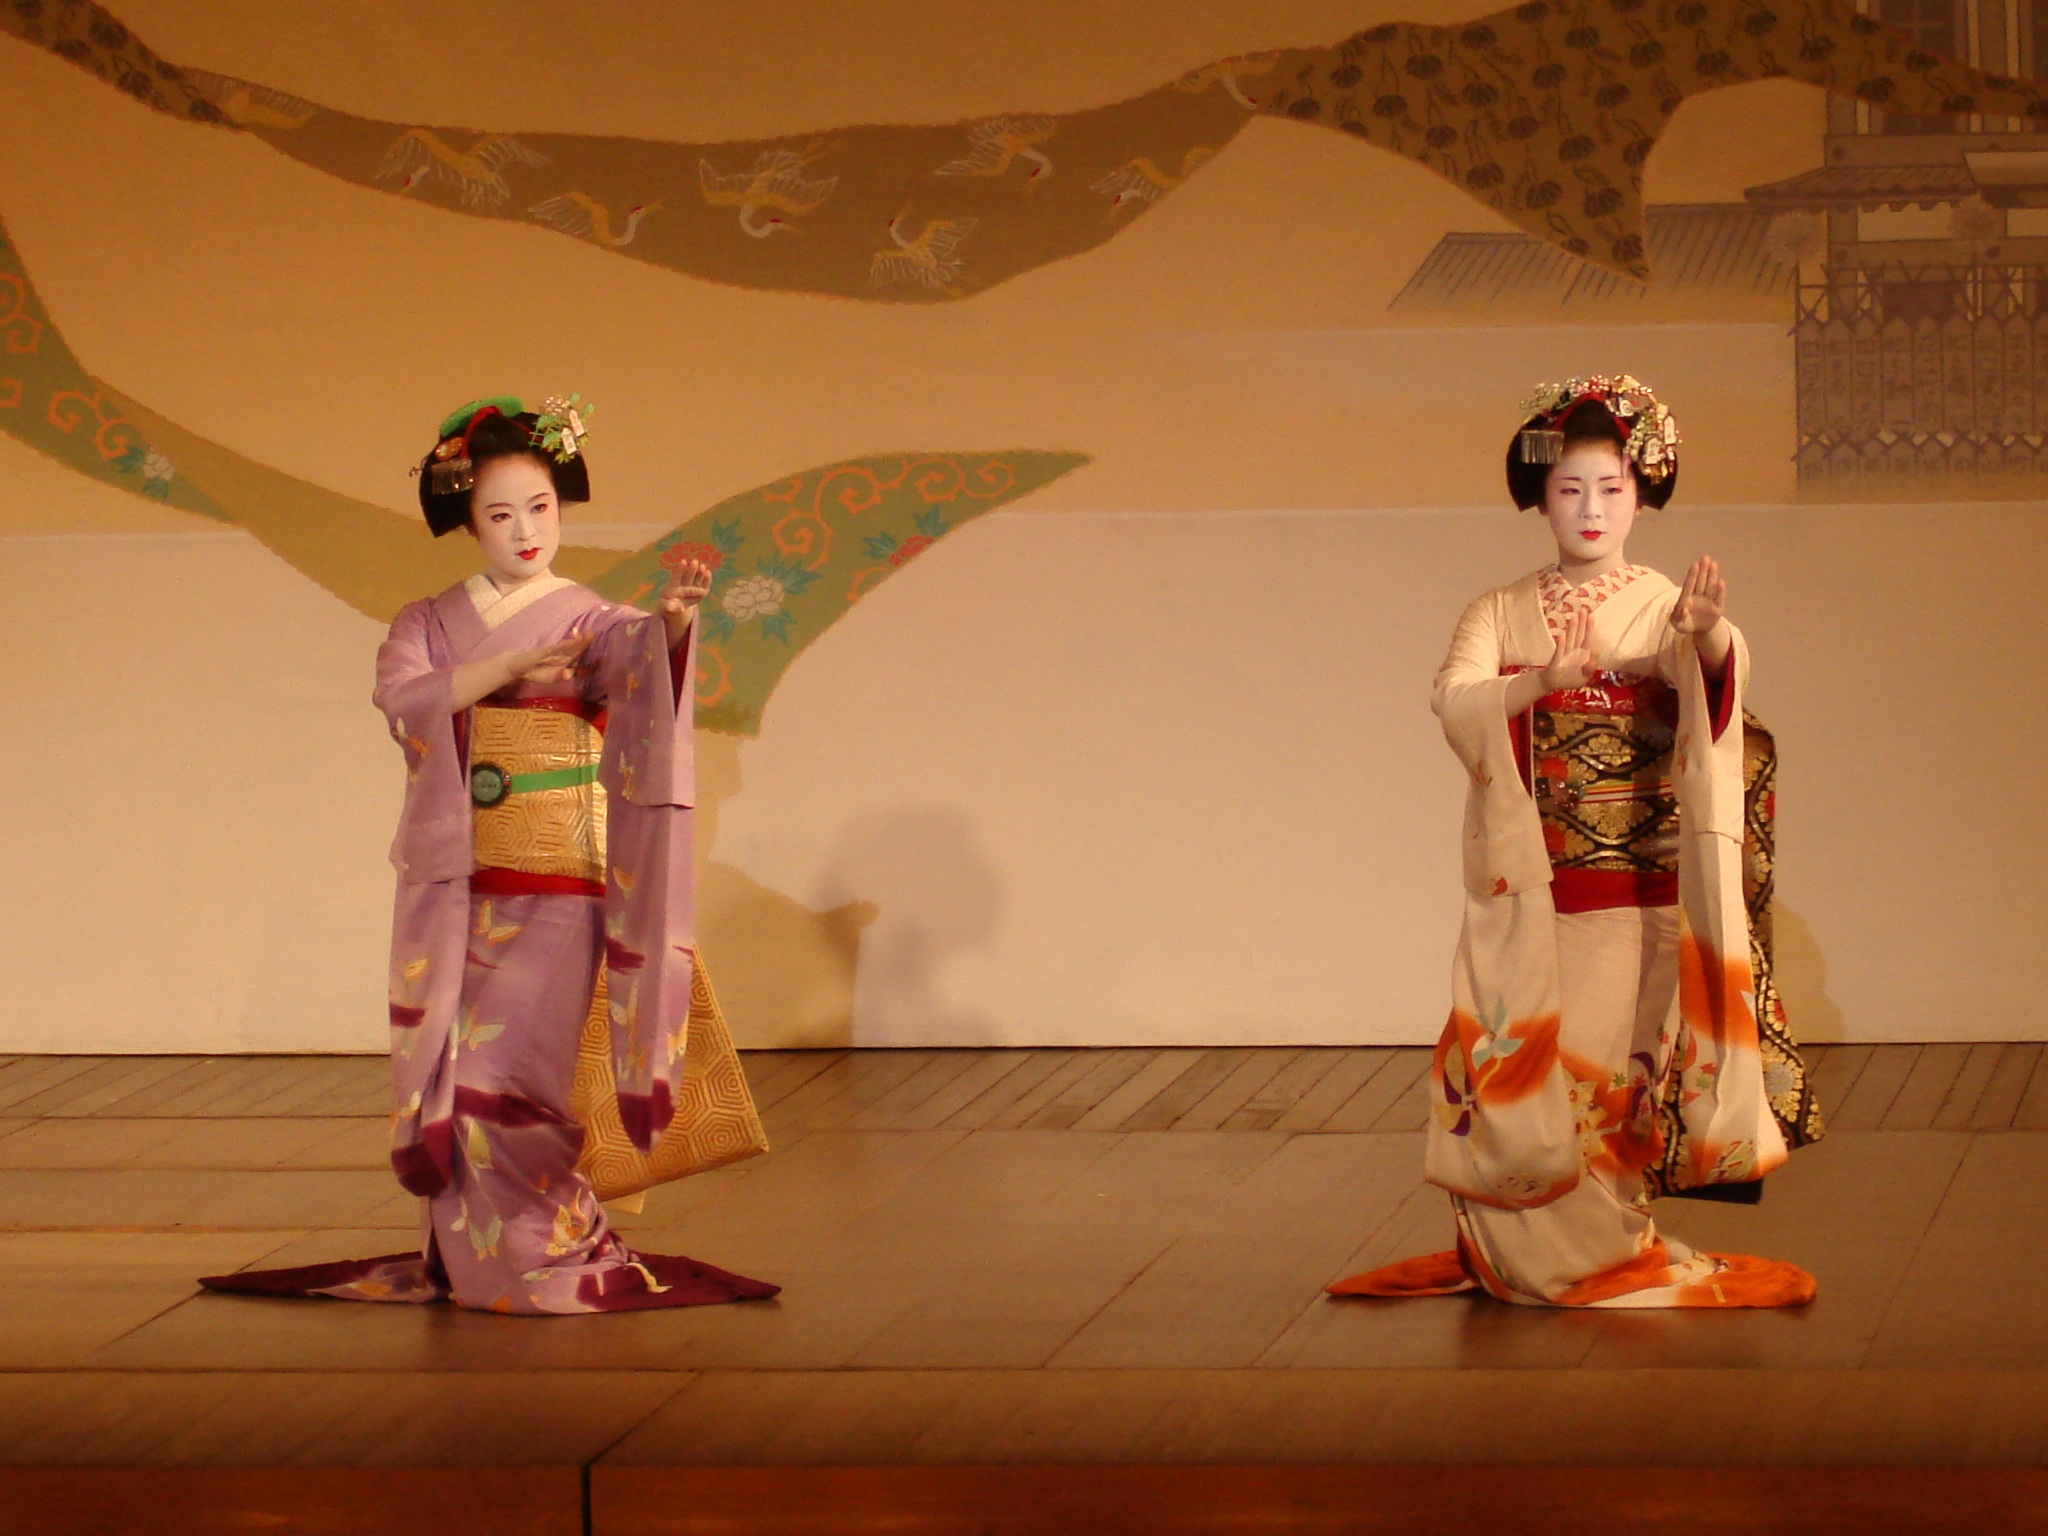
woman, dance, fashion, japan, performance art, theatre, art, performance, teatro, geisha, traditional, performing arts, musical theatre